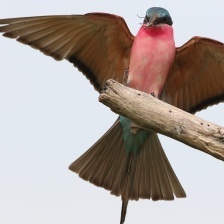
Species: CARMINE BEE-EATER
Scientific name: MEROPS NUBICOIDES
ImageNet parent category: bee_eater